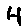
Label: 4